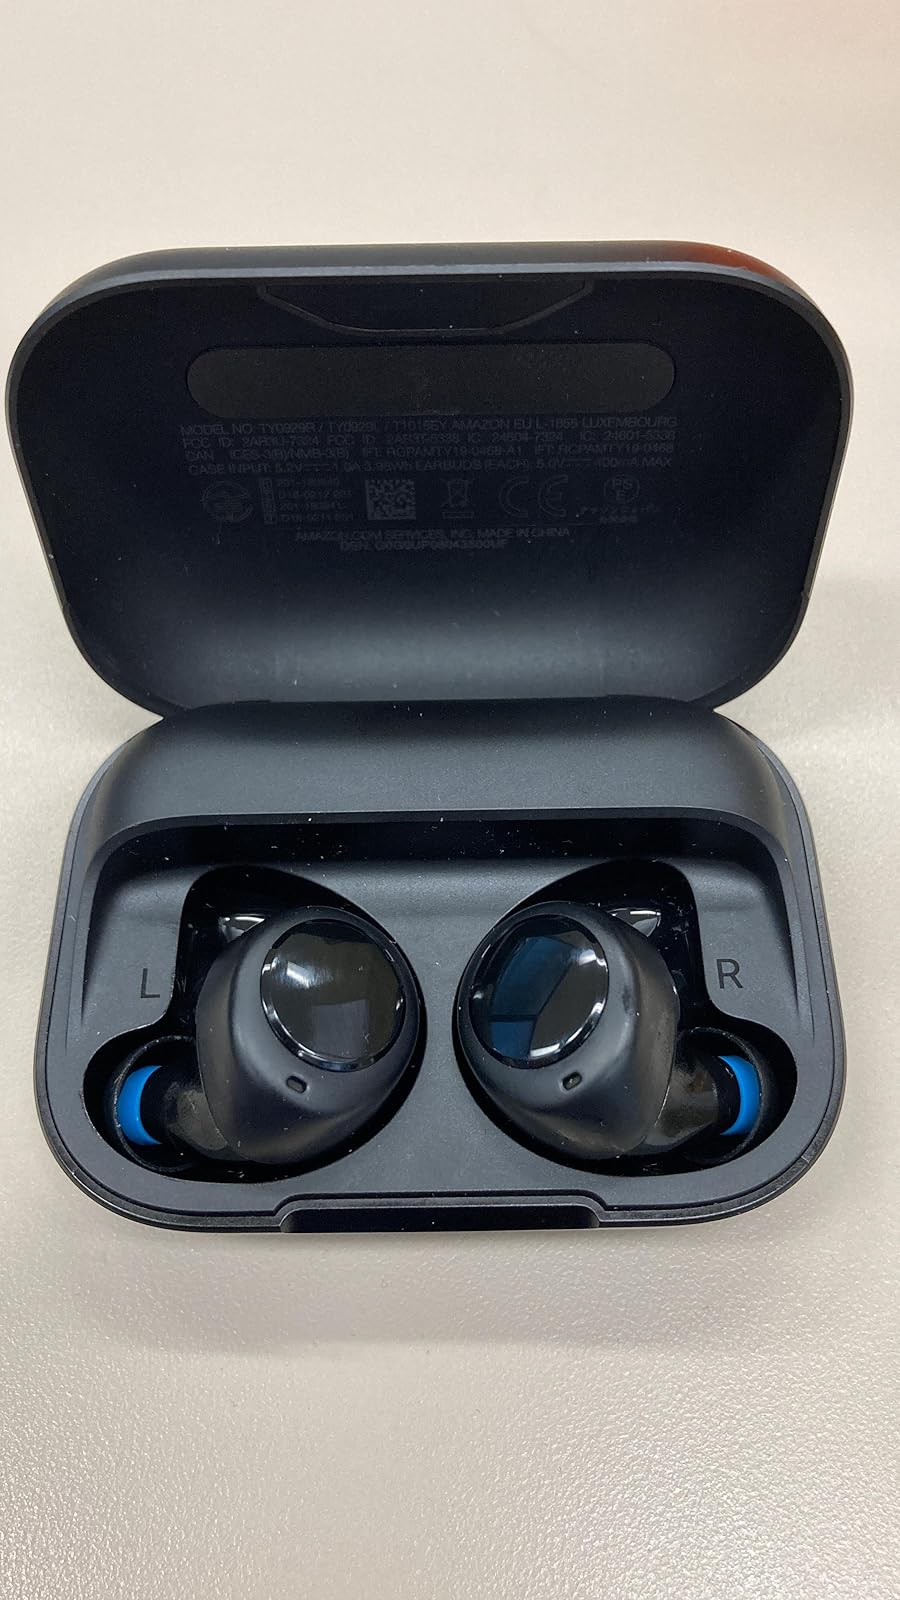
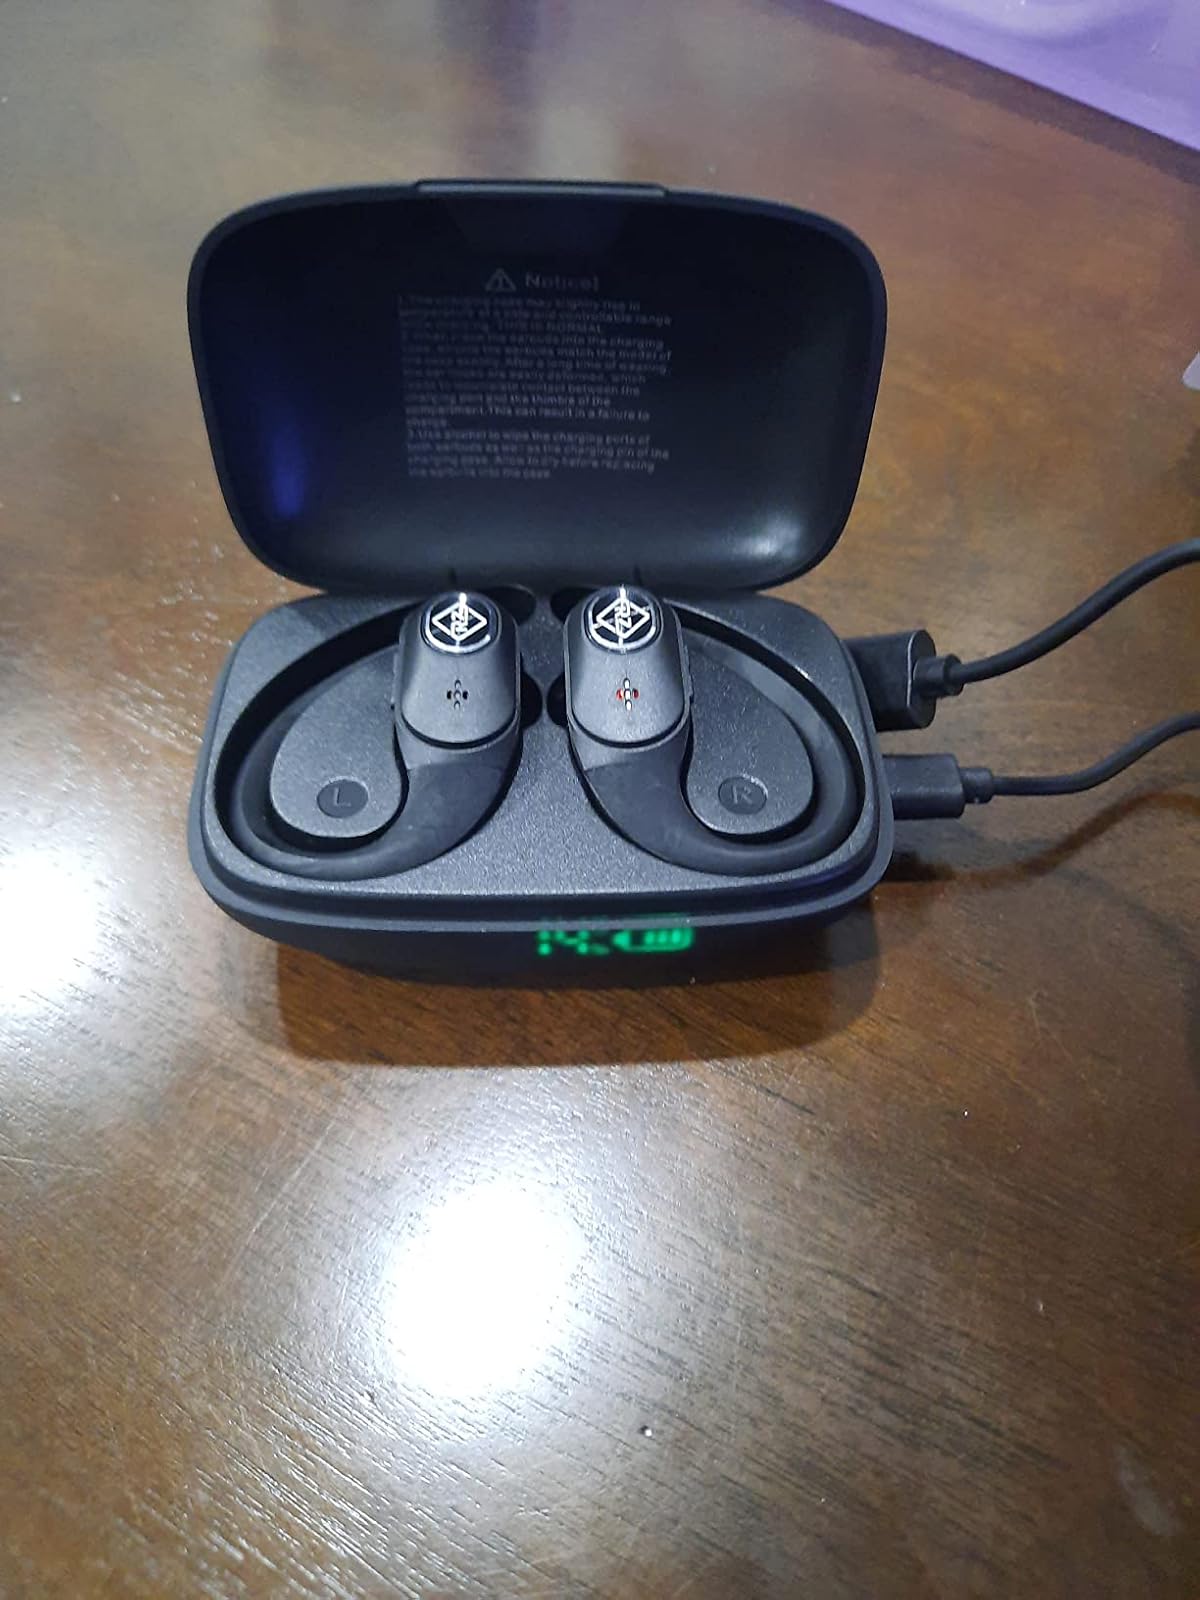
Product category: earbuds
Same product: no